Equiano (crater)

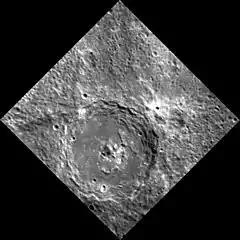
MESSENGER NAC image of Equiano

Equiano is a crater on Mercury. It has a diameter of 102 kilometers. Its name was adopted by the International Astronomical Union in 1976. Equiano is named for the abolitionist writer Olaudah Equiano, who lived from 1750 to 1797. The crater was first imaged by Mariner 10 in 1974.